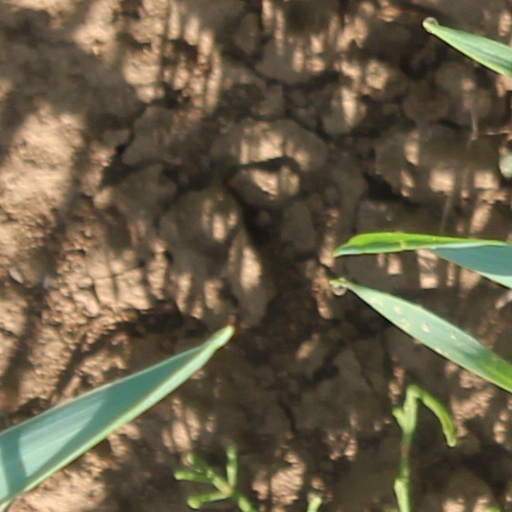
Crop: wheat